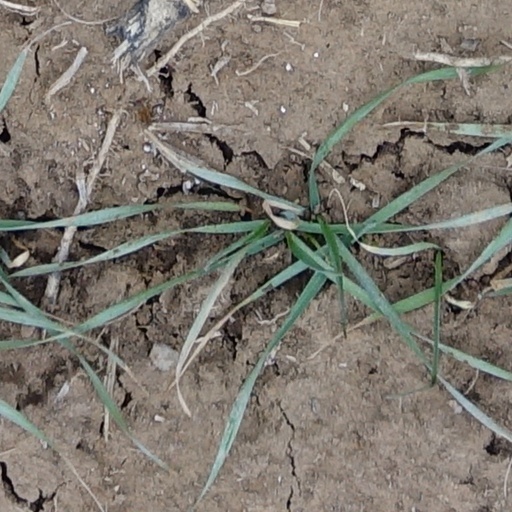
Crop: wheat